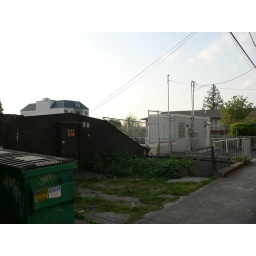
Wandering around taking pictures of bus signs and telephone poles... i forgot to post the one of the garbage dump.